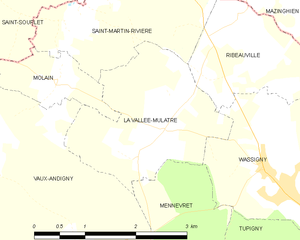
Carte des communes françaises: La Vallée-Mulâtre